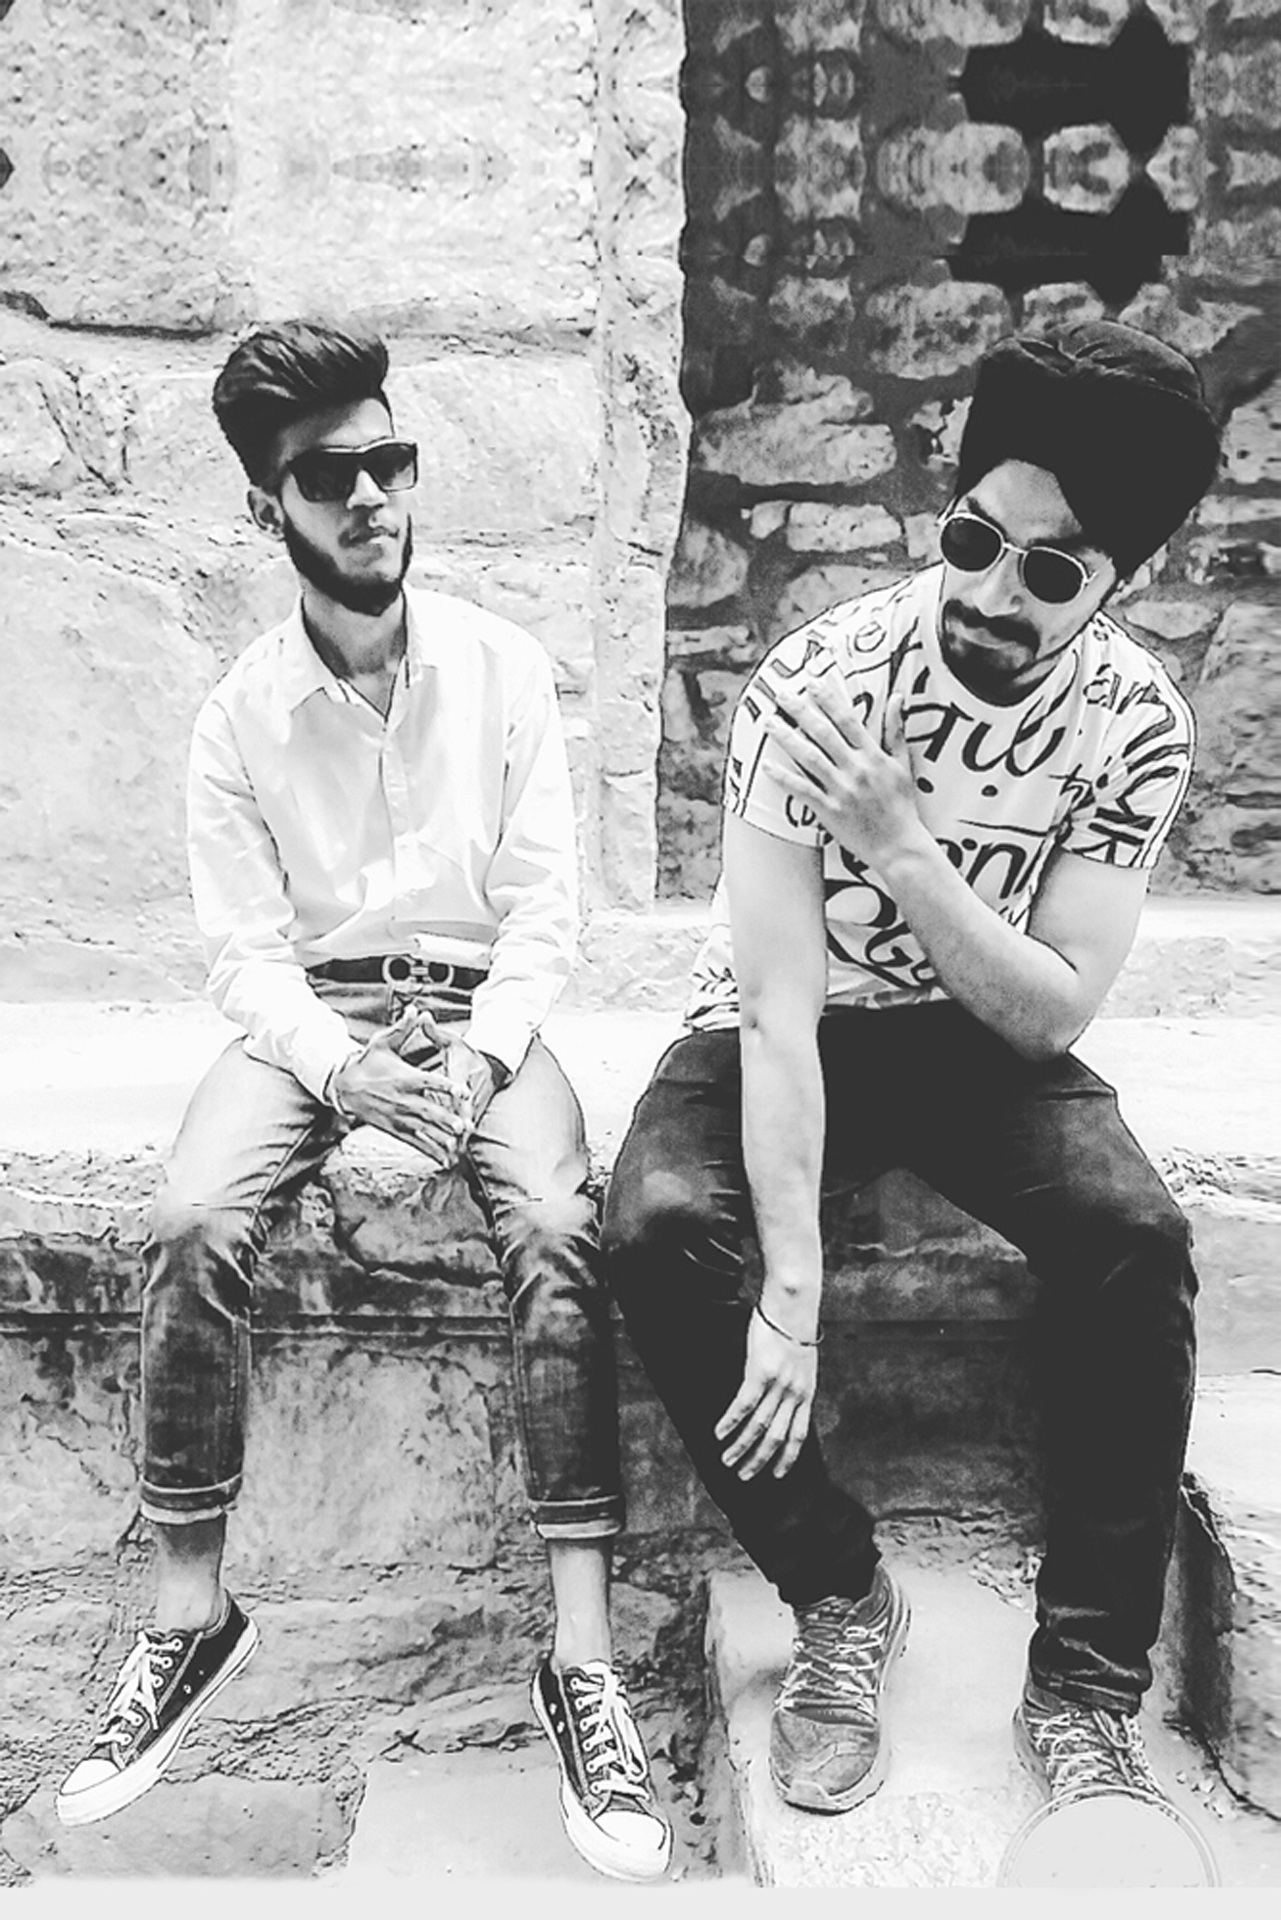
man, person, black and white, people, white, photography, boy, urban, summer, pattern, portrait, model, young, youth, sitting, fashion, clothing, monochrome, lifestyle, modern, beard, black white, face, men, drawing, cool, photograph, look, style, image, handsome, indian, attractive, northeast, adult, glamour, stylish, photo shoot, gangster, men fashion, fashion man, monochrome photography, long beard, men's, human positions